173d Air Refueling Squadron

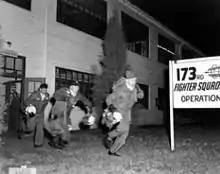
Pilots from the 173rd Fighter Squadron, 155th Fighter Group, Nebraska Air National Guard, running to their planes during a practice alert at Lincoln Air Force Base, Nebraska (USA), before 1953, when the unit was redesignated as aFighter Interceptor Squadron.

Upon returning to Lincoln, the squadron was forced to share facilities with the new Strategic Air Command provisional 4120th Air Base Group and extensive construction enlarging the airport to support SAC bombers as Lincoln Air Force Base. In late 1953, the unit re-equipped with more-advanced F-80C Shooting Star jets and the 173d was re-designated as a Fighter-Interceptor squadron, with the Air Defense Command (ADC) becoming the gaining organization. Its new mission was the air defense of Nebraska and specifically the air defense of the new SAC facility, which was programmed to receive the Air Forces new B-47 Stratojet intercontinental jet bomber in 1954.